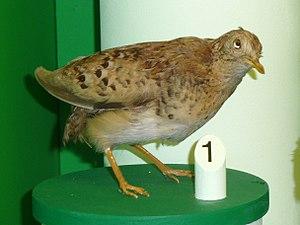
Turnix indien (Turnix tanki) Écriteau lié